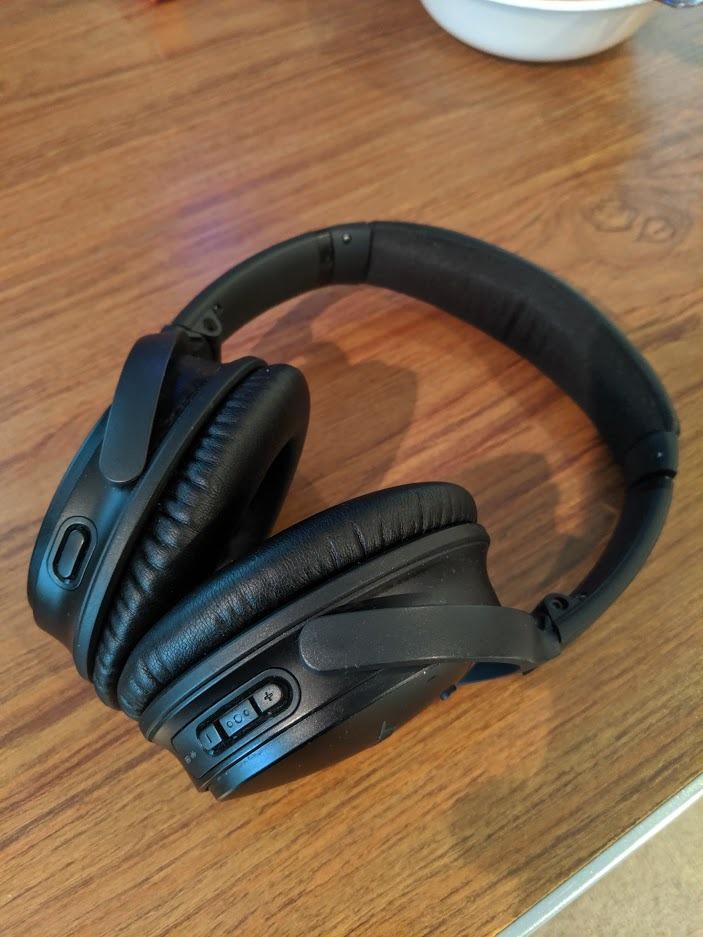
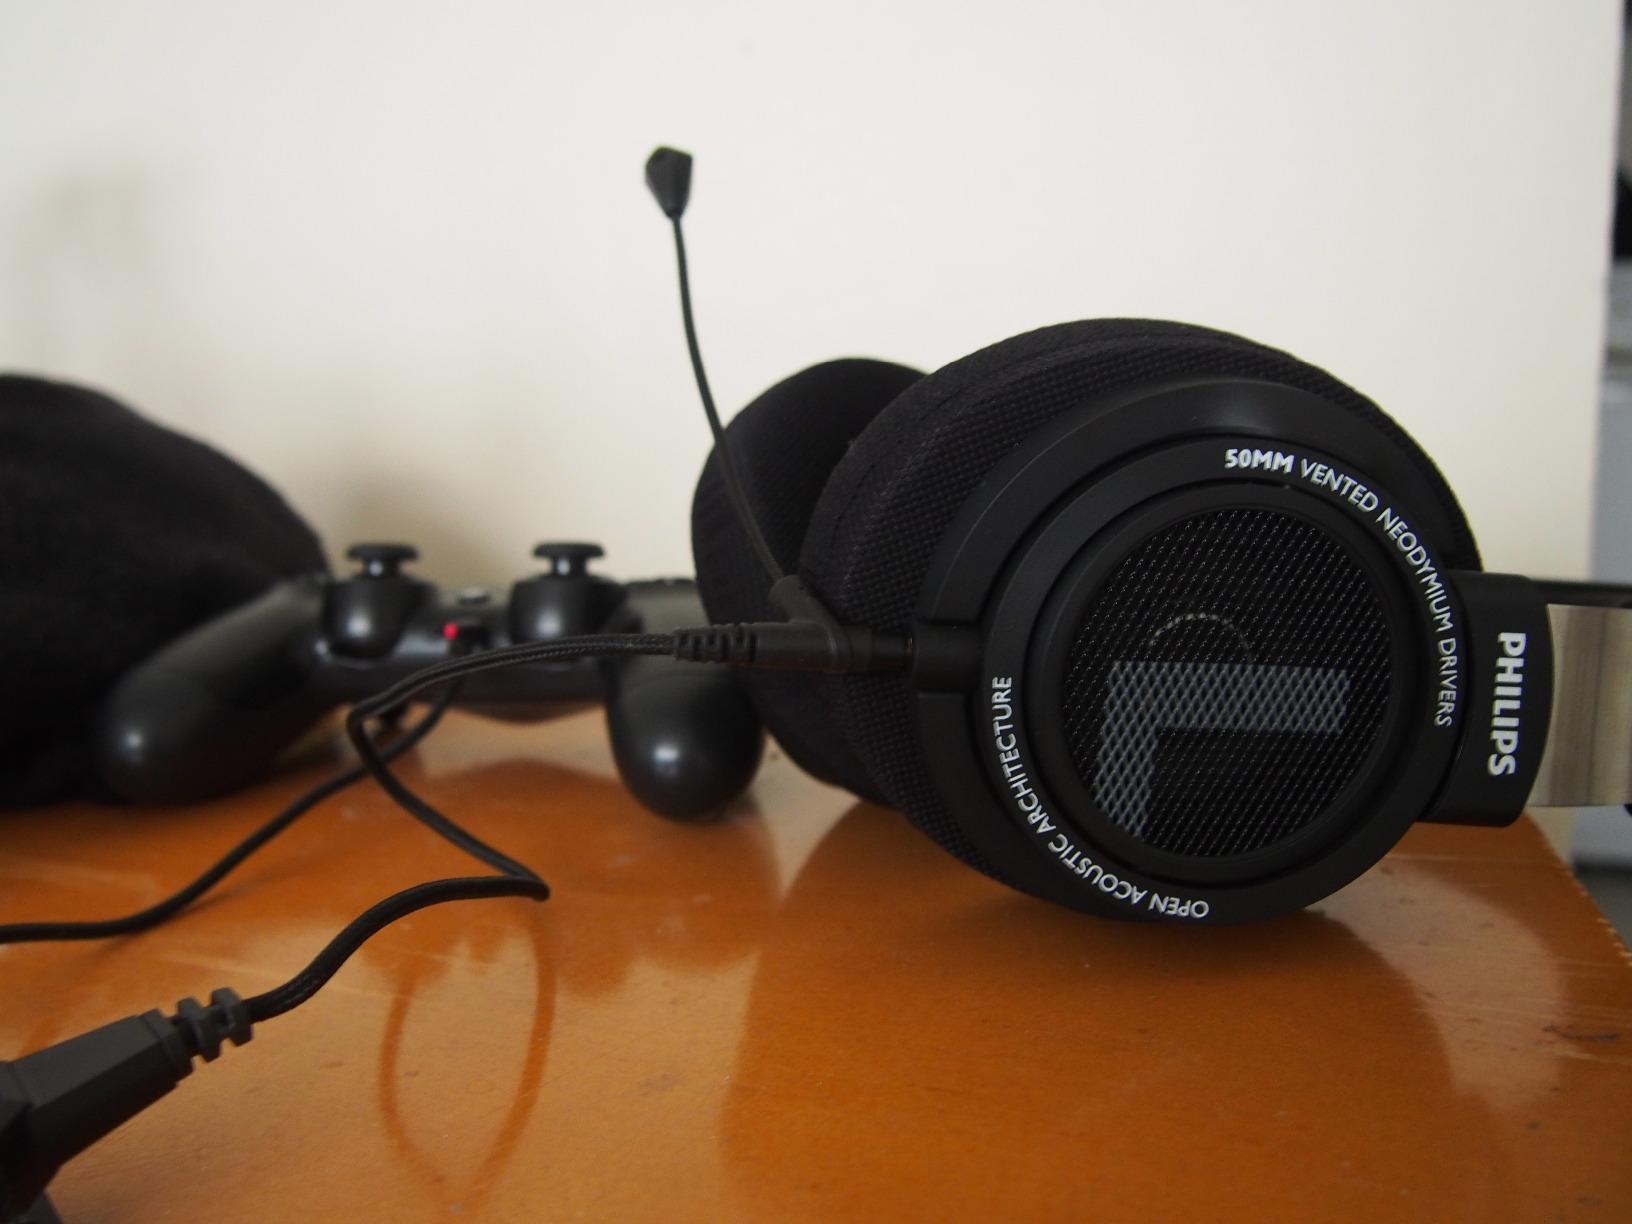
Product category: headphones
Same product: no